Fascism in the United States

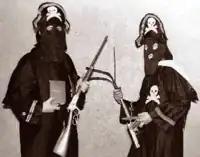
Black Legion's uniform and weapons, posed by police officers after arrests

In 1925, Virgil Effinger established the paramilitary Black Legion, a violent white supremacist offshoot of the KKK that sought to establish fascism in the United States by launching a revolution against the federal government. The Black Legion was active in the Midwestern United States in the 1920s and the 1930s and grew to prominence during the Great Depression. The FBI estimated its membership numbered "at 135,000, including a large number of public officials, including Detroit's police chief." Historians have suggested lower estimates.